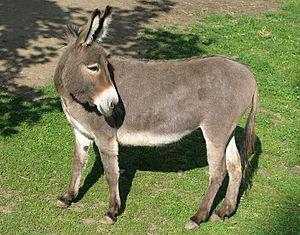
Cette liste commentée recense la mammalofaune en Grèce. Elle répertorie les espèces de mammifères grecs actuels et celles qui ont été récemment classifiées comme éteintes. Cette liste comporte 134 espèces réparties en onze ordres et 31 familles, dont deux sont « en danger critique d'extinction », trois sont « en danger », dix sont « vulnérables », huit sont « quasi menacées » et sept ont des « données insuffisantes » pour être classées.
Cette liste commentée recense la mammalofaune en Europe. Elle répertorie les espèces de mammifères européens actuels et celles qui ont été récemment classifiées comme éteintes. Comme ici n'est référencé que l'Europe dans ses limites géographiques les plus communément admises, cette liste ne comptabilise pas les animaux présents dans les îles Canaries, Madère, le Groenland, la Sibérie, la partie asiatique de la Transcaucasie, l'Anatolie et Chypre.